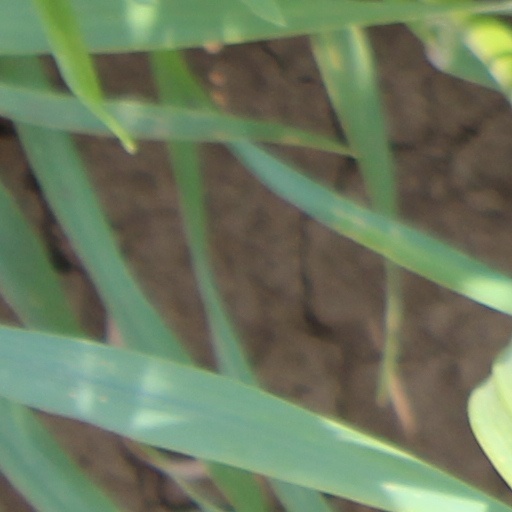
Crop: wheat